Epothilone

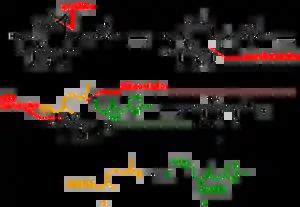
Figure 1

As seen in Figure 2, keto acid 1 was generated from the keto aldehyde that was converted to the silyl ether via asymmetric allylboration and silylation of the resulting alcohol. Ozonolysis of the silyl ether and Lindgren–Pinnick oxidation of the aldehyde afforded the keto acid. Ketone 2 was constructed via Enders alkylation starting from the hydrazone. Ozonolysis, the last step of the Enders alkylation, was followed by reduction of the aldehyde and silylation of the resulting alcohol. Hydrogenolysis of the benzyl ether gave the alcohol, which was oxidized under Swern condition and alkylated with the Grignard reagent to yield the secondary alcohol. Oxidation of this alcohol with the Ley–Griffith reagent gave the desired ketone. Thiazole 3 was synthesized from the ester, which was reduced with diisobutylaluminium hydride, and the aldehyde was reacted with the stabilized ylide in the Wittig reaction. Asymmetric allylboration of the α,β-unsaturated aldehyde and protection of the hydroxy group gave the silyl ether, whose terminal olefin was reacted with osmium tetroxide to a diol that was cleaved with lead tetraacetate to furnish the aldehyde. Reduction, iodination, and treatment with triphenylphosphine led to phosphonium salt.